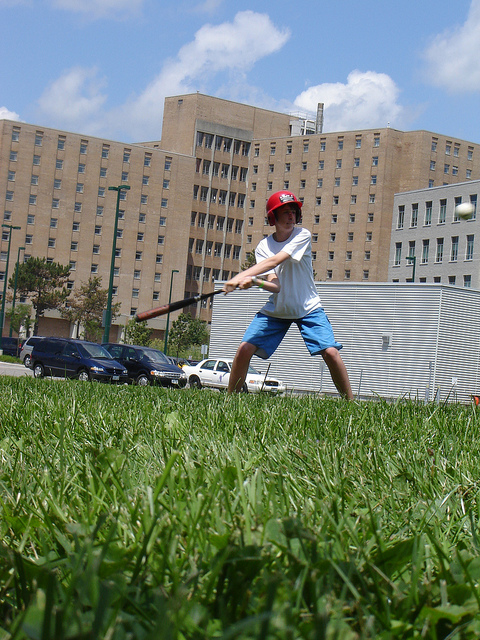
cậu bé đang luyện tập bóng chày ở trong khuôn viên của khu dân cư